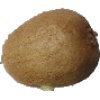
Label: Kiwi 1